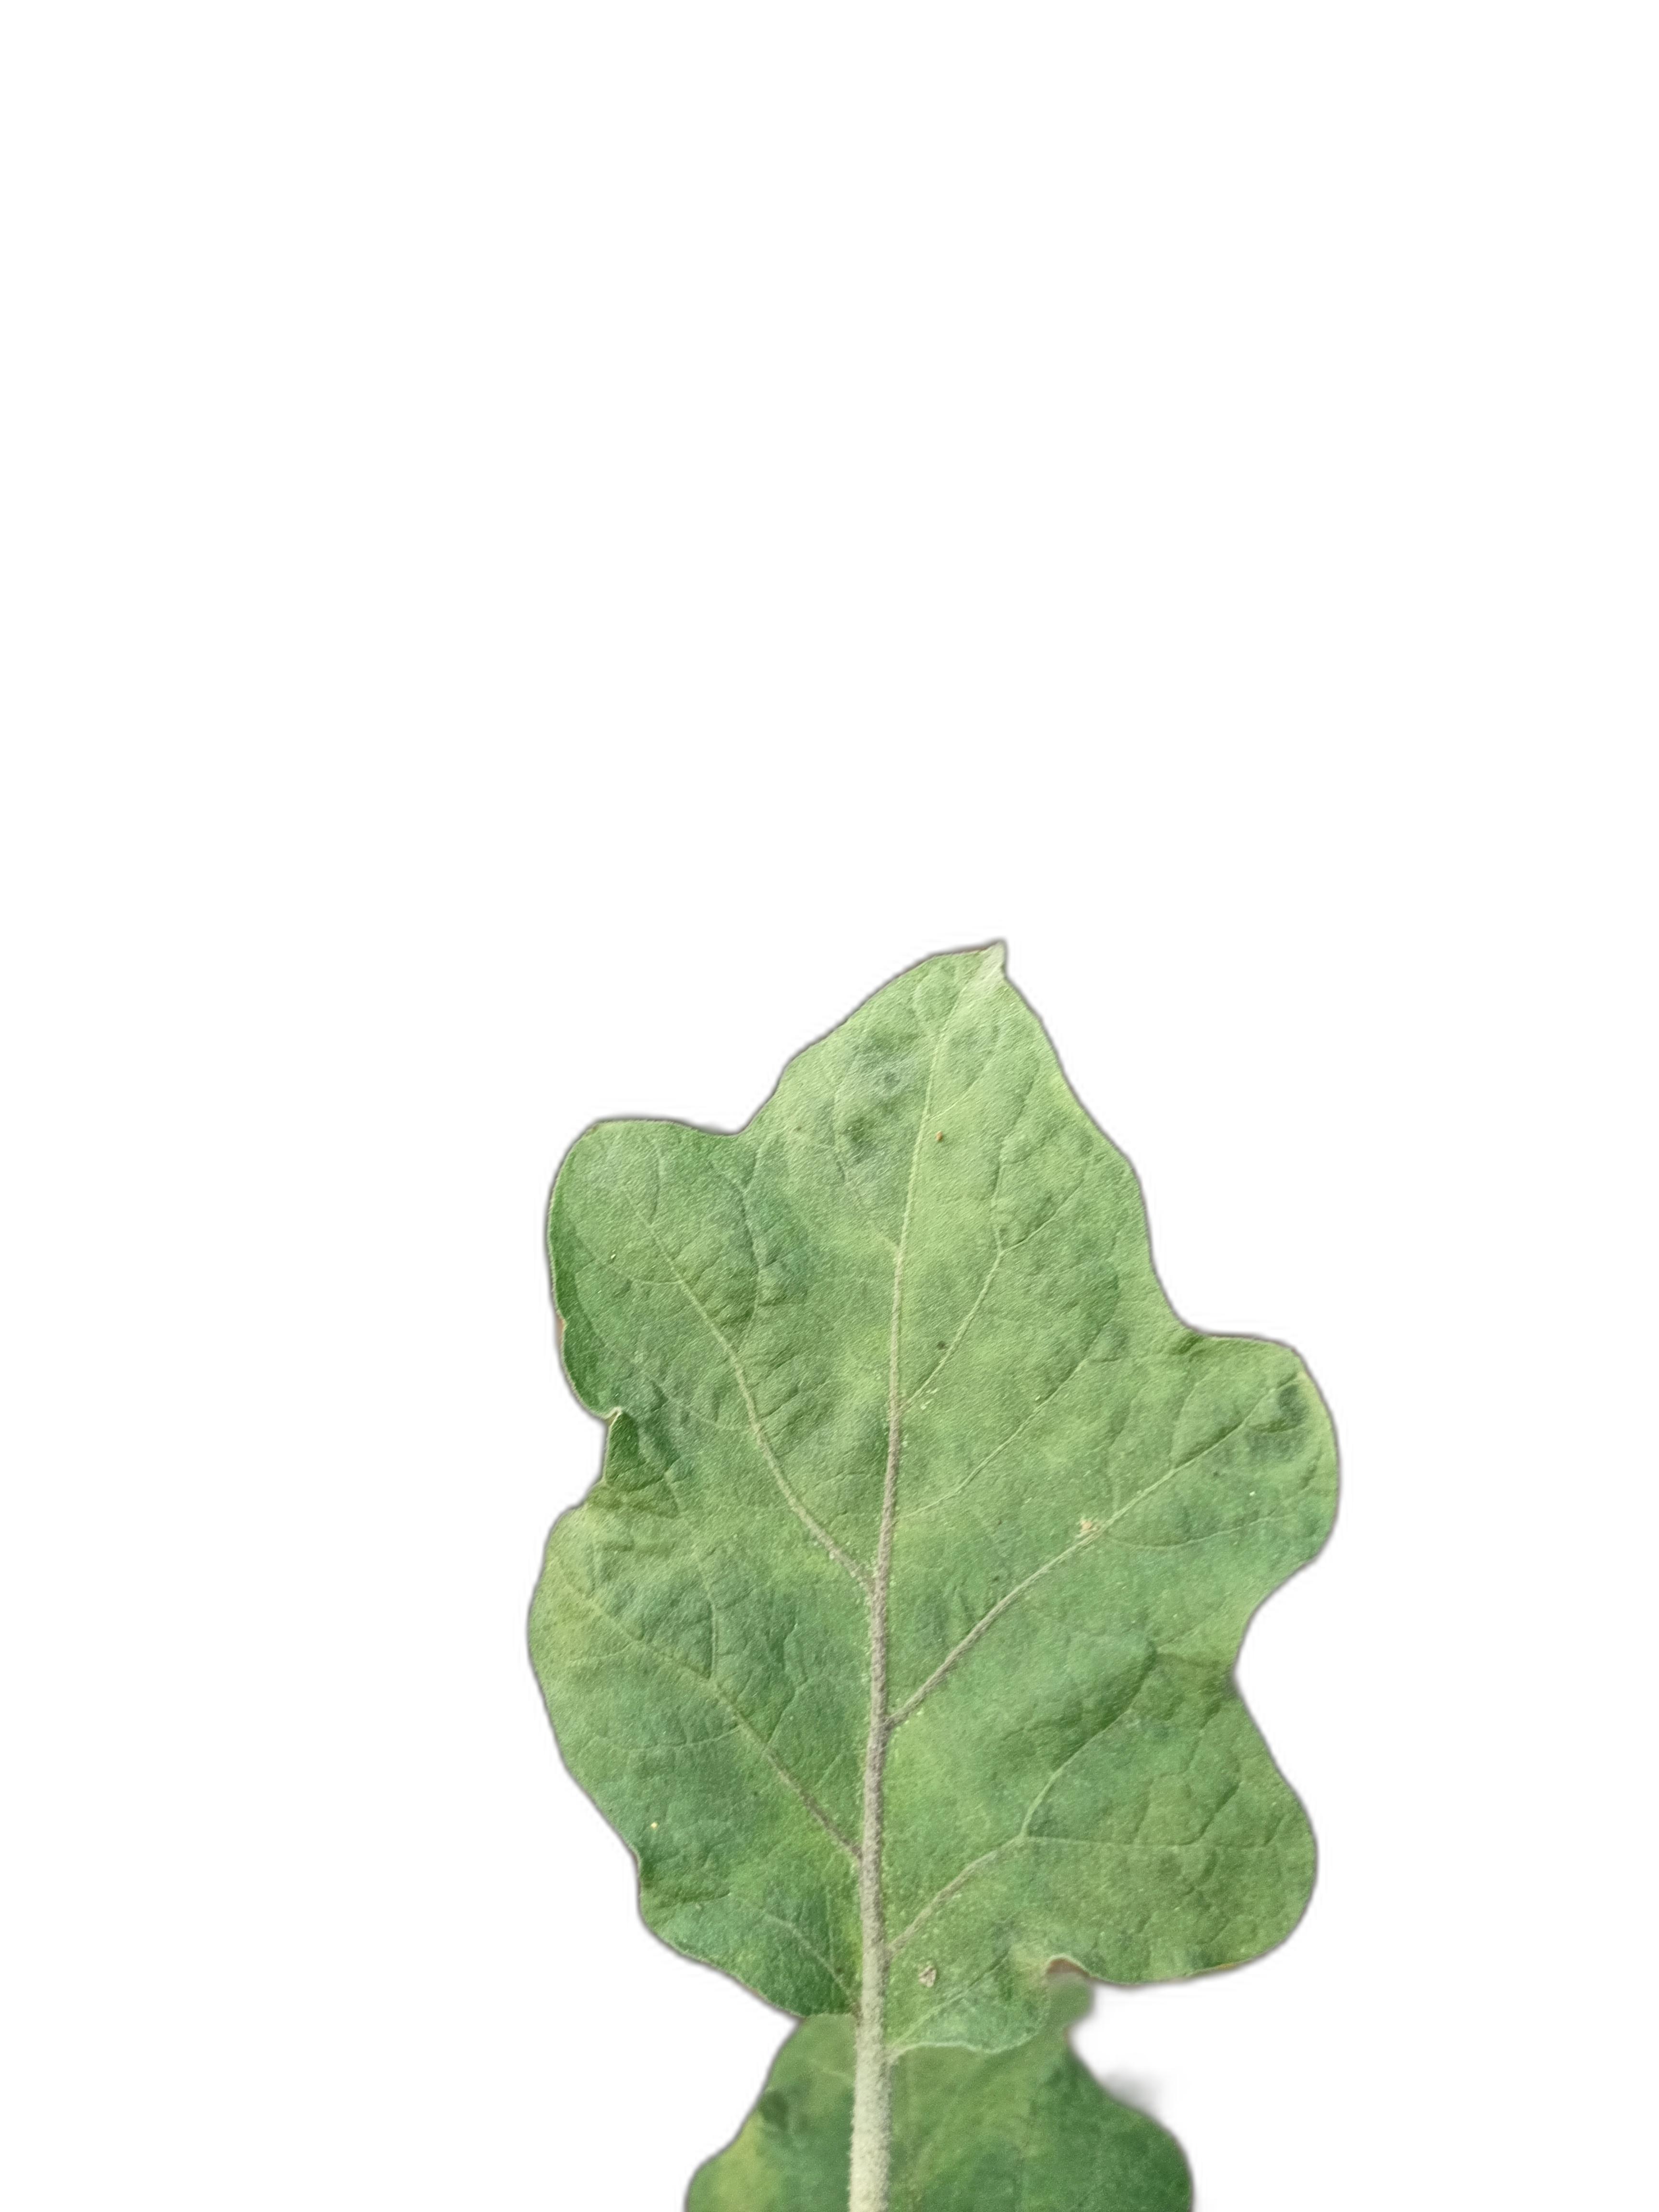
Label: Healthy Leaf